Arthur Meek (playwright)

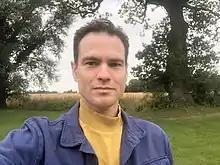
Arthur Meek in 2021

Arthur Meek, born in 1981, is a New Zealand playwright and actor. He is a graduate of Theatre Studies at Otago University and of Toi Whakaari: NZ Drama School. He graduated from Toi Whakaari with a Bachelor of Performing Arts (Acting ) in 2006.